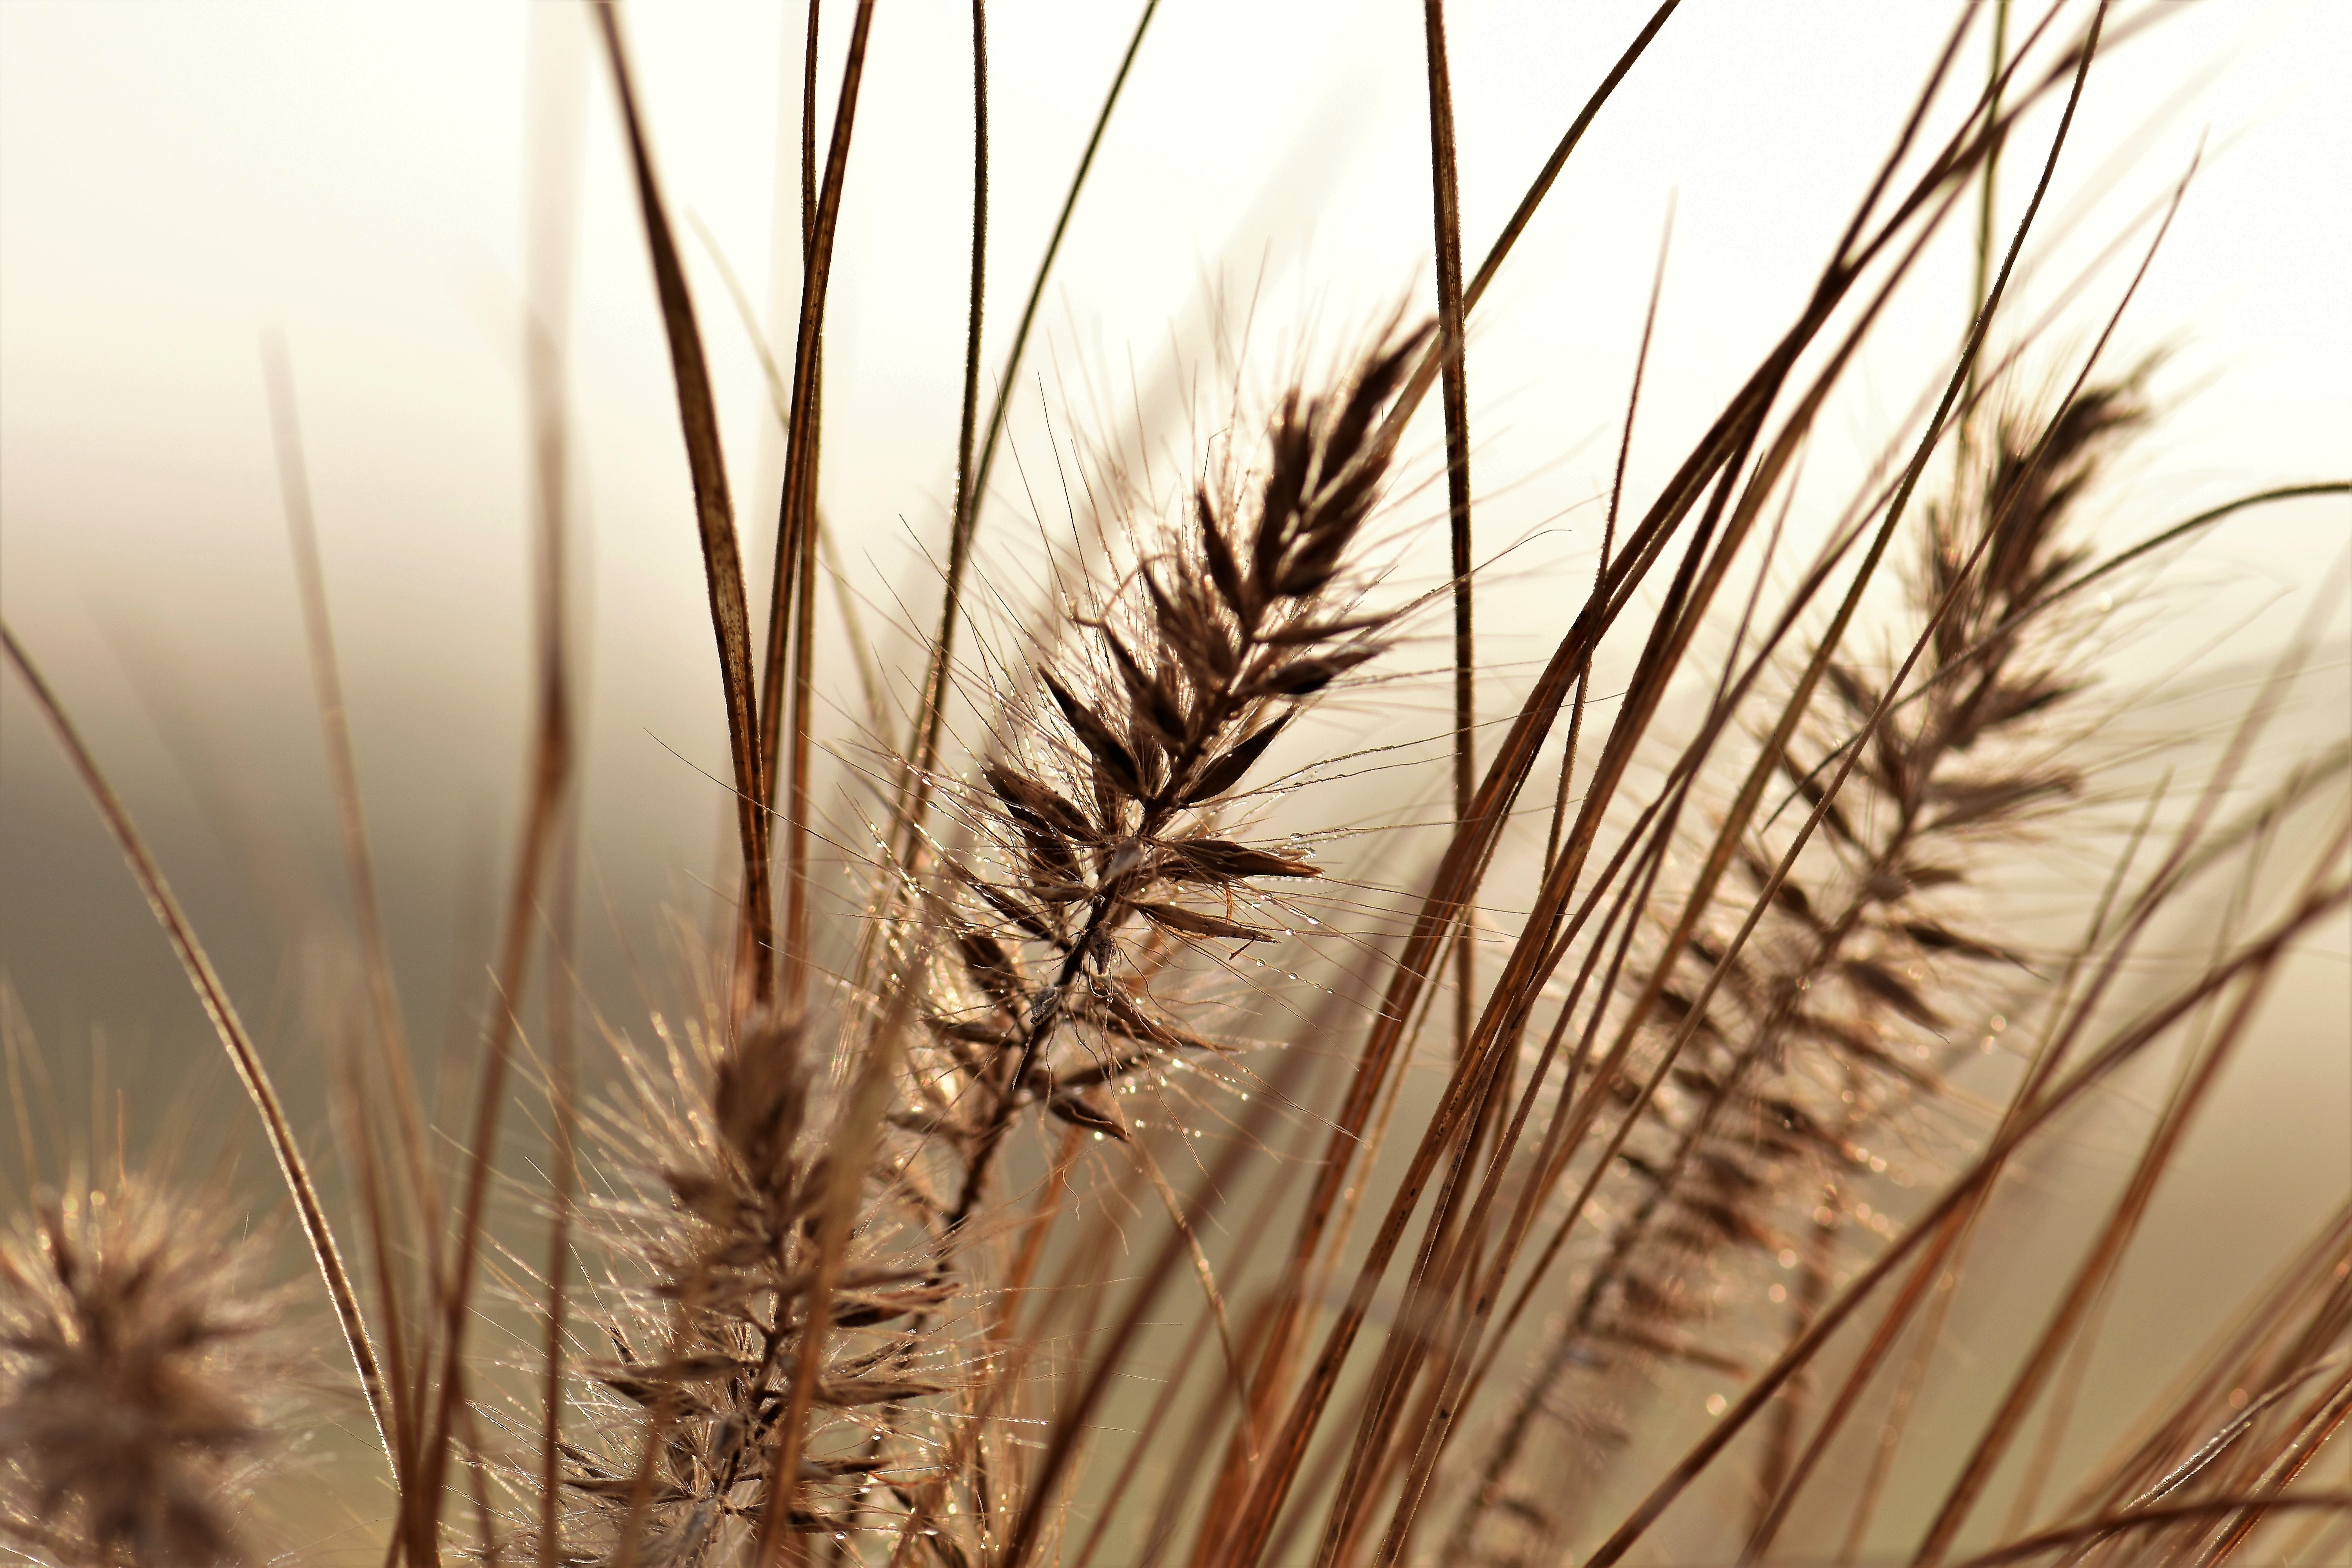
landscape, nature, grass, branch, plant, sun, fog, field, meadow, barley, wheat, sunlight, morning, food, crop, agriculture, cereal, close up, blade of grass, autumn mood, rye, light beam, mood, wintry, hoarfrost, sunbeam, grasses, back light, flowering plant, commodity, hordeum, grass family, plant stem, land plant, food grain, einkorn wheat